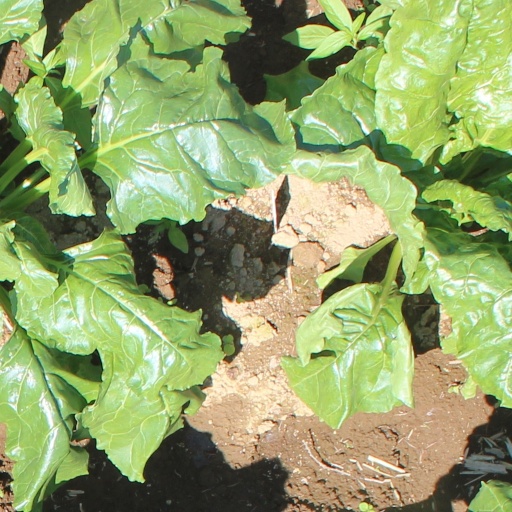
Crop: sugar beet